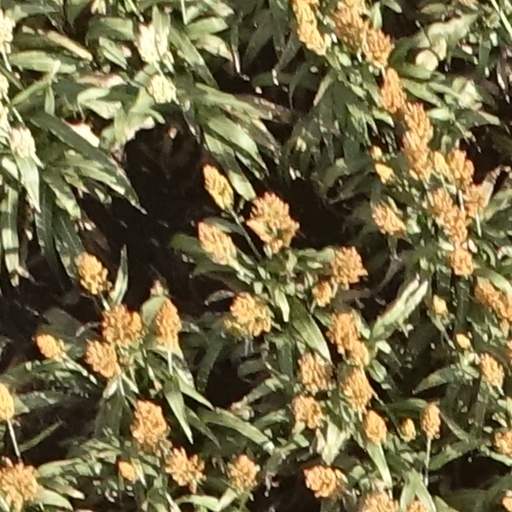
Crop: sorghum